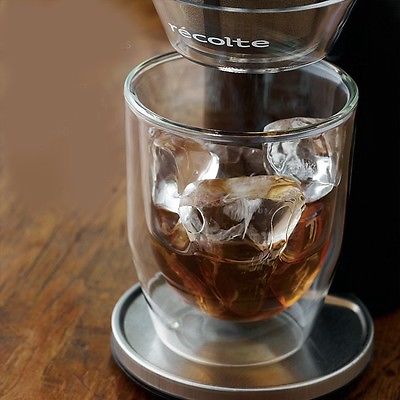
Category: coffee maker